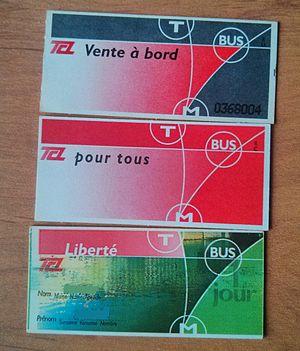
Tickets «
Transports en commun lyonnais est le nom commercial du réseau de transport en commun des 59 communes de la métropole de Lyon, de la communauté de communes de l'Est lyonnais et de 7 communes limitrophes du département du Rhône, qui rassemblent au total environ 1,4 million d’habitants. Il s'agit du deuxième réseau de transports en commun urbains français. Le Syndicat mixte des transports pour le Rhône et l'agglomération lyonnaise en est l'autorité organisatrice et le propriétaire de la marque « TCL ».